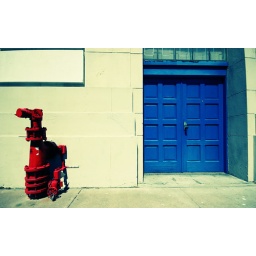
I liked the composition of the red and blue against the white wall. I gave it the rustic/acid look post processing.